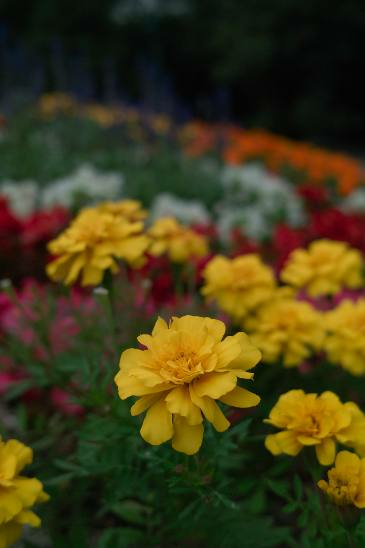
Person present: No